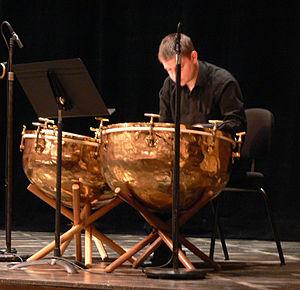
Les timbales sont des instruments à percussion constitués d'un fût en cuivre couvert d'une peau.